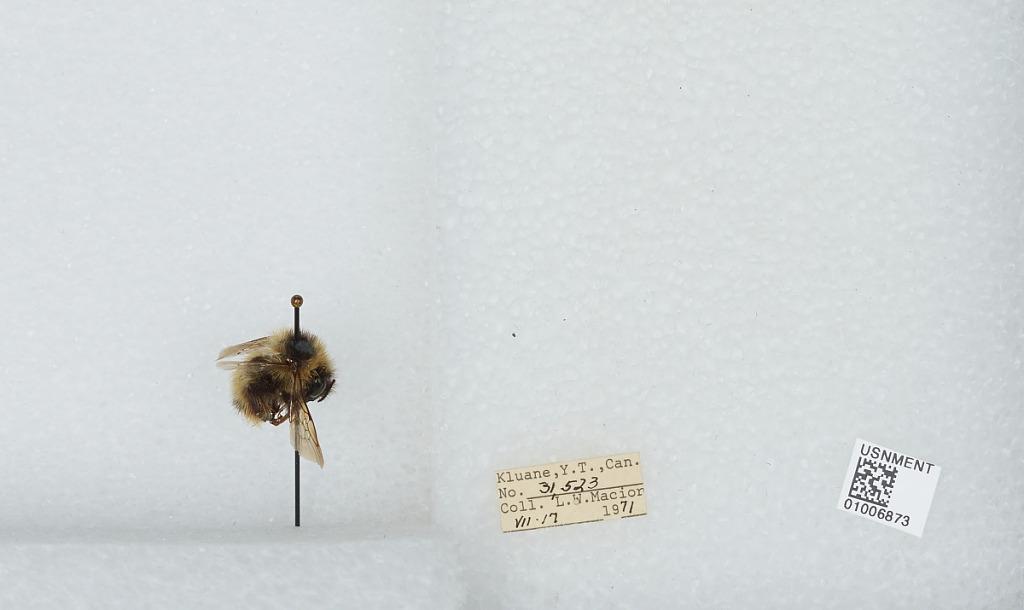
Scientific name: Bombus (Pyrobombus) frigidus Smith
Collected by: L. Macior
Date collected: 1971-7-17
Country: Canada
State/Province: Yukon Territory
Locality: Kluane
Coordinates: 60.75, -139.5